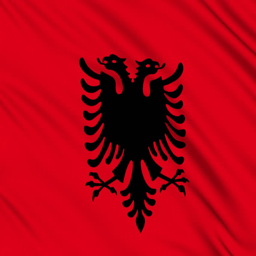
flag , with real structure of a fabric